2015 FIRS Men's Roller Hockey World Cup

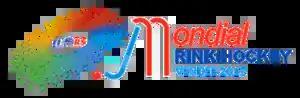

The 2015 FIRS Men's Roller Hockey World Cup was the 42nd edition of the Roller Hockey World Cup, organised by the Fédération Internationale de Roller Sports (FIRS). The tournament was held for the first time in France, in the city of La Roche-sur-Yon, from 20 to 27 June 2015.